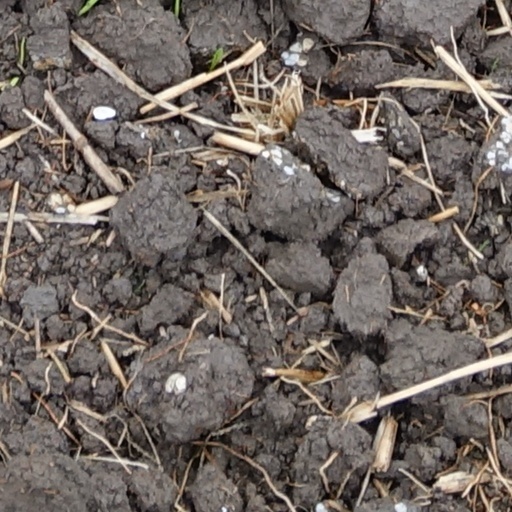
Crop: wheat